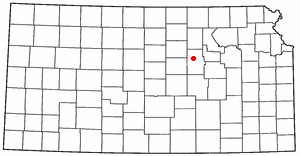
Abilene (Kansas)
Abilenes beliggenhed i Kansas
Abilene er en amerikansk by og administrativt centrum for det amerikanske county Dickinson County, i staten Kansas. I 2000 havde byen et indbyggertal på 6.543.